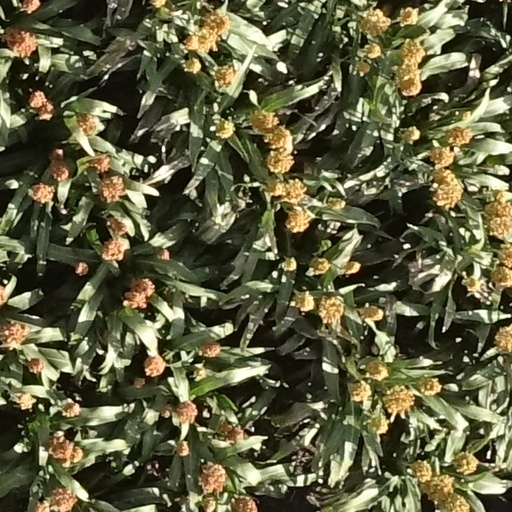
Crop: sorghum